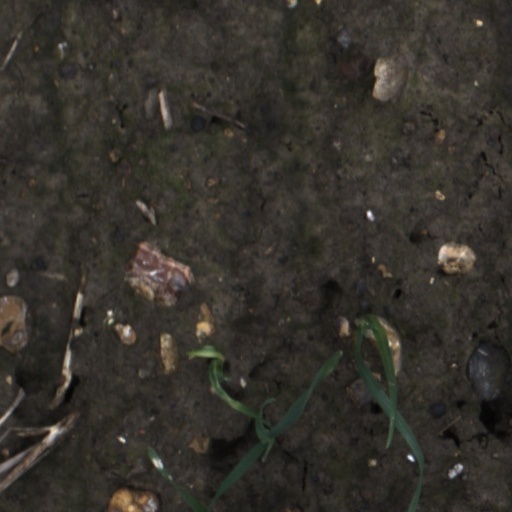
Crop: wheat